Pack (canine)

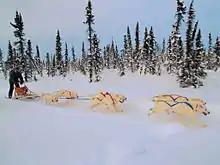
White Huskies dog sledding

One of the most persistent but disputed theories in dog training literature is the idea of the "alpha wolf", an individual gray wolf who uses body language and, when needed, physical force to maintain dominance within the wolf pack. The idea was first reported in early wolf research. It was subsequently adopted by dog trainers. Later research has disputed the theory, pointing out that it was based on the behaviour of captive packs consisting of unrelated individuals, while in nature a pack is usually made up of members of a family.